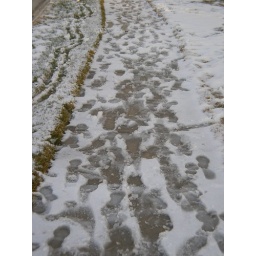
Footprints in the snow on the sidewalk on my way back to my house from taking a photo of Ben Lomond.